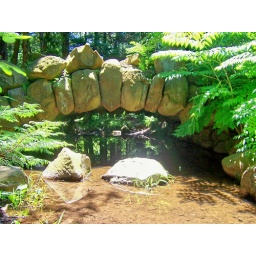
bridge over water